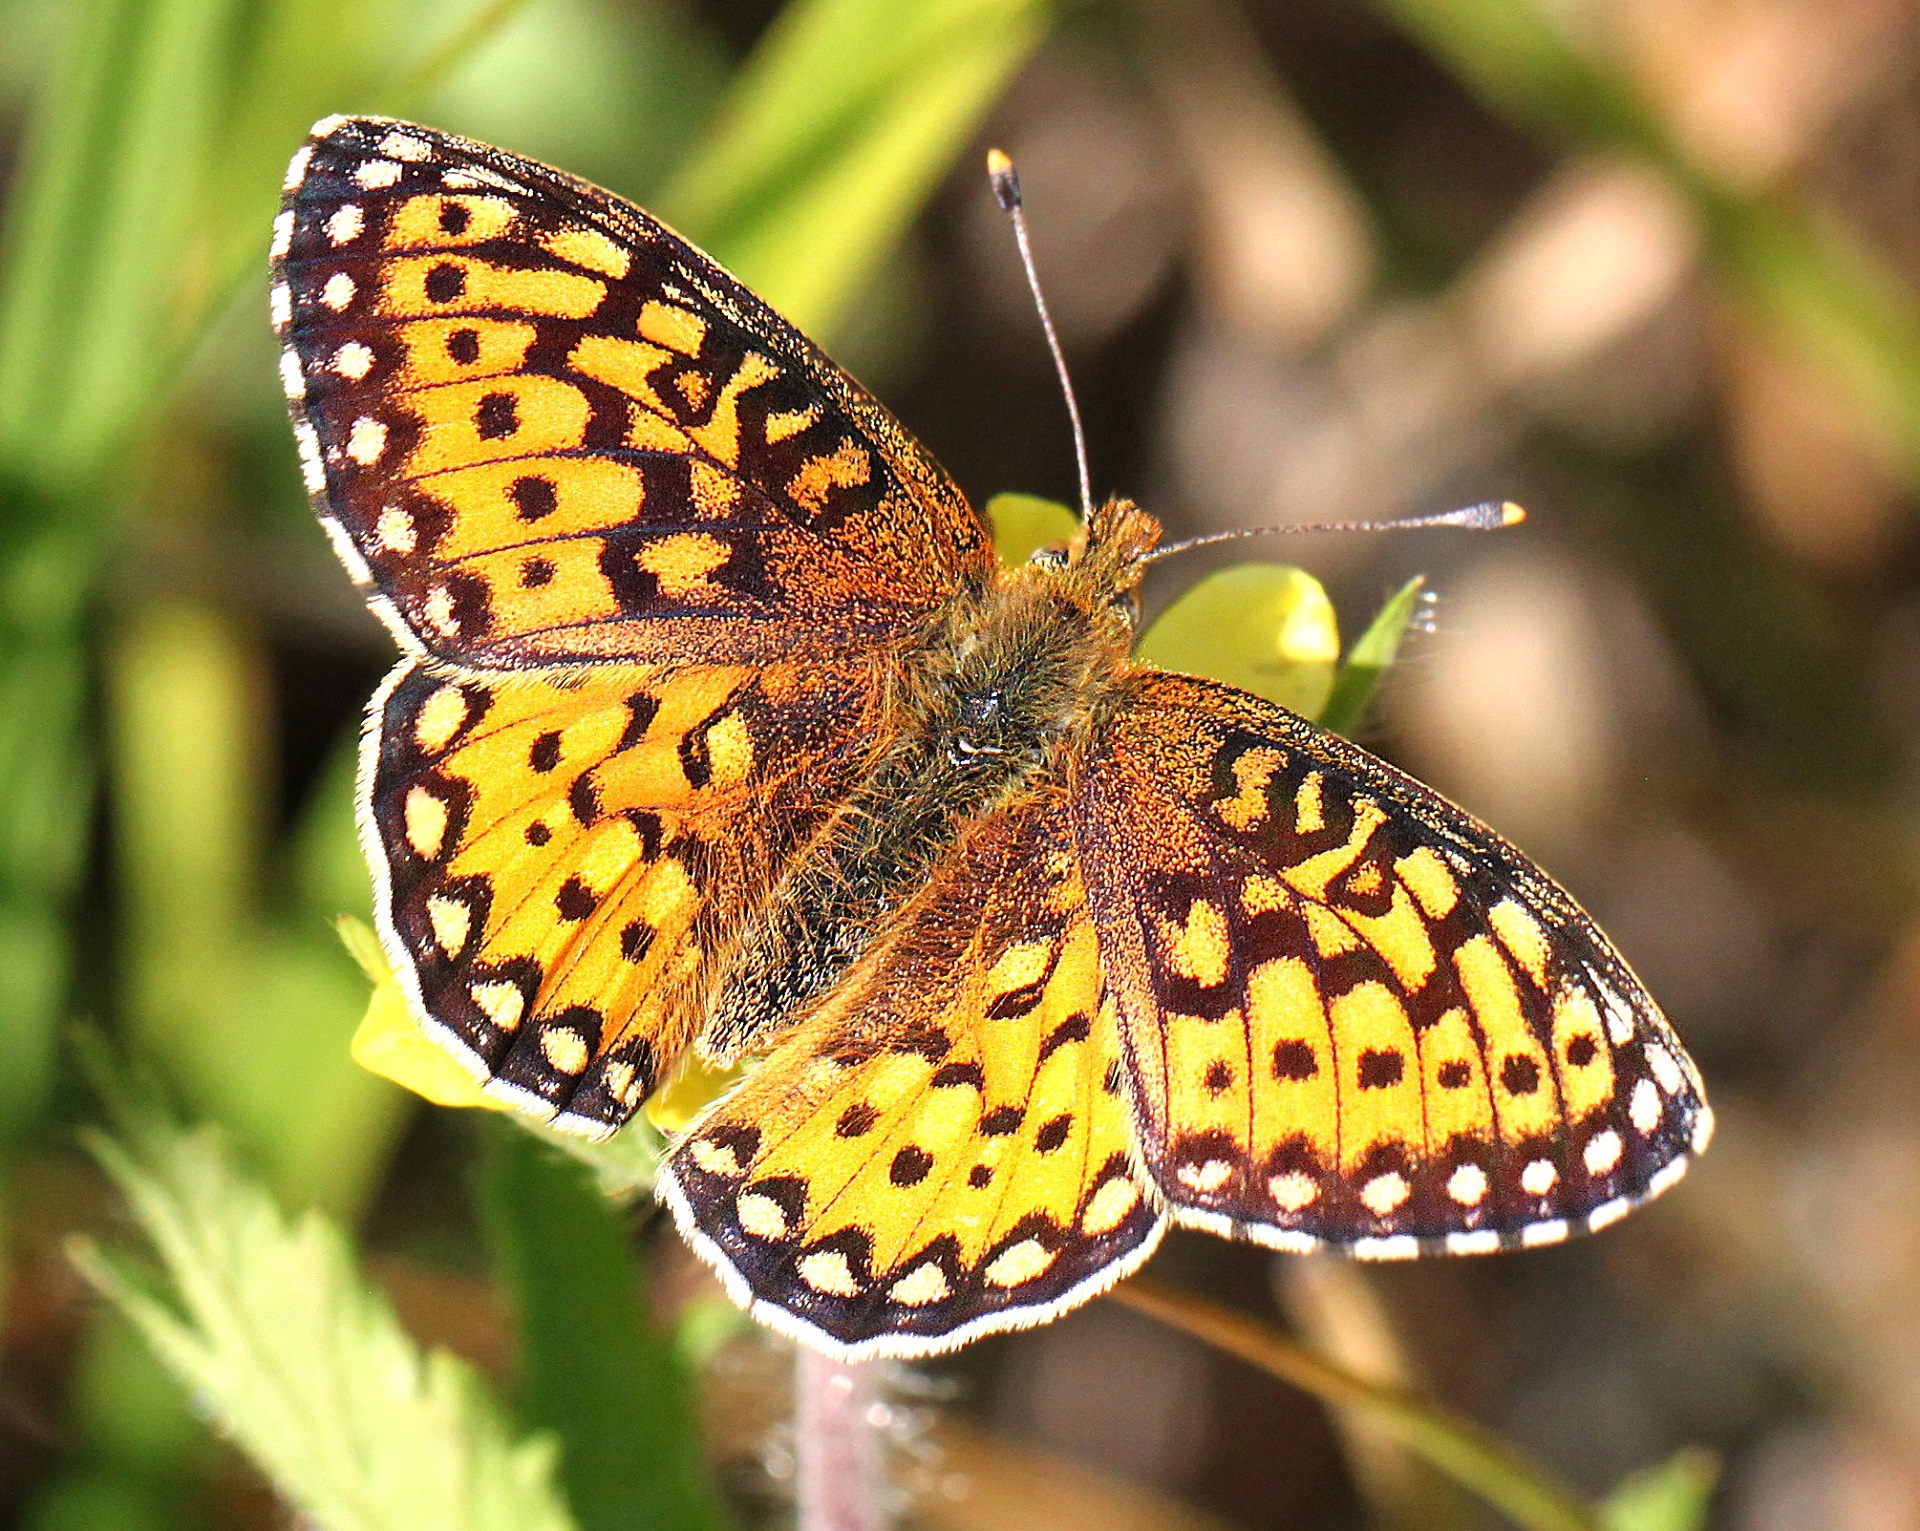
nature, flower, wildlife, insect, macro, butterfly, colorful, fauna, invertebrate, close up, monarch butterfly, wings, nectar, macro photography, arthropod, pollinator, edwards fritillary, speyeria edwardsii, moths and butterflies, lycaenid, brush footed butterfly, colias